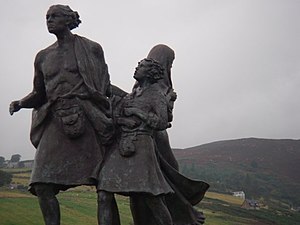
Skotlands historie / Tidlig moderne tid / Den industrielle revolution, udvandringen og oplysningstid
Emigrantsstatuen til minde om fordrivelsen fra højlandet. Statuen står ved foden af de skotske bjerge i Helmsdale.
Skotlands historie kan afgrænses til den sidste istid for omkring 10.000 år siden, selv om den menneskelige befolkning i Nordeuropa inklusive nutidens Skotland strækker sig ind i forrige mellemistid.